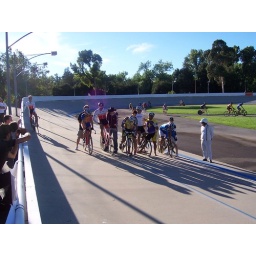
Josiah Ng in the blue jersey just above the pole line